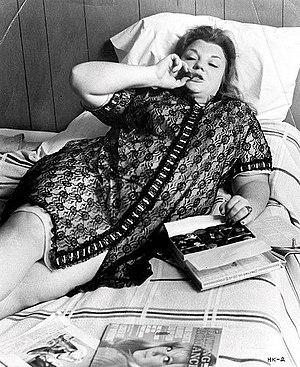
Shirley Stoler, née à Brooklyn, le 30 mars 1929 et morte à New York, le 17 février 1999 est une actrice américaine, découverte par son rôle de Martha Beck dans Les Tueurs de la lune de miel.